Leopold Mozart

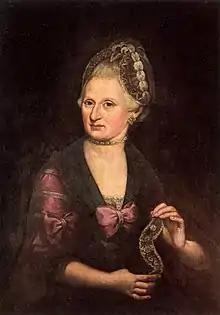
Anna Maria Pertl Mozart, wife of Leopold

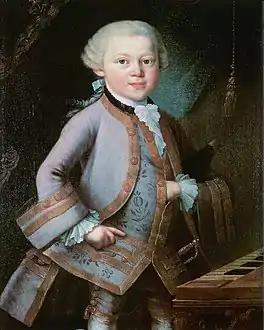
W. A. Mozart in 1763

In 1740, Mozart began his career as a professional musician, becoming violinist and valet to one of the university's canons, Johann Baptist, Count of Thurn-Valsassina and Taxis. This was also the year of his first musical publication, the six Trio Sonatas, Opus 1. These were titled "Sonate sei da chiesa e da camera"; Leopold did the work of copper engraving himself. He continued to compose, producing a series of German Passion cantatas.